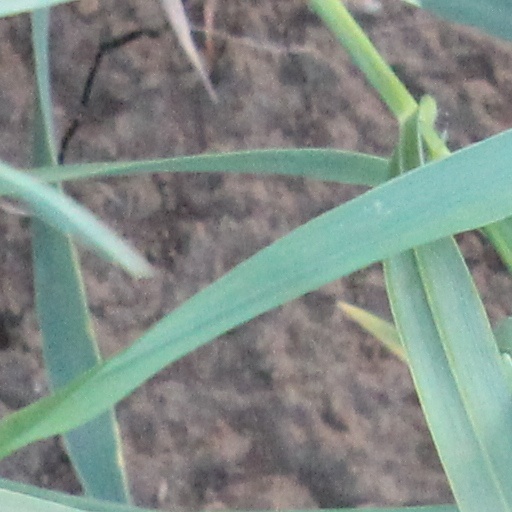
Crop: wheat